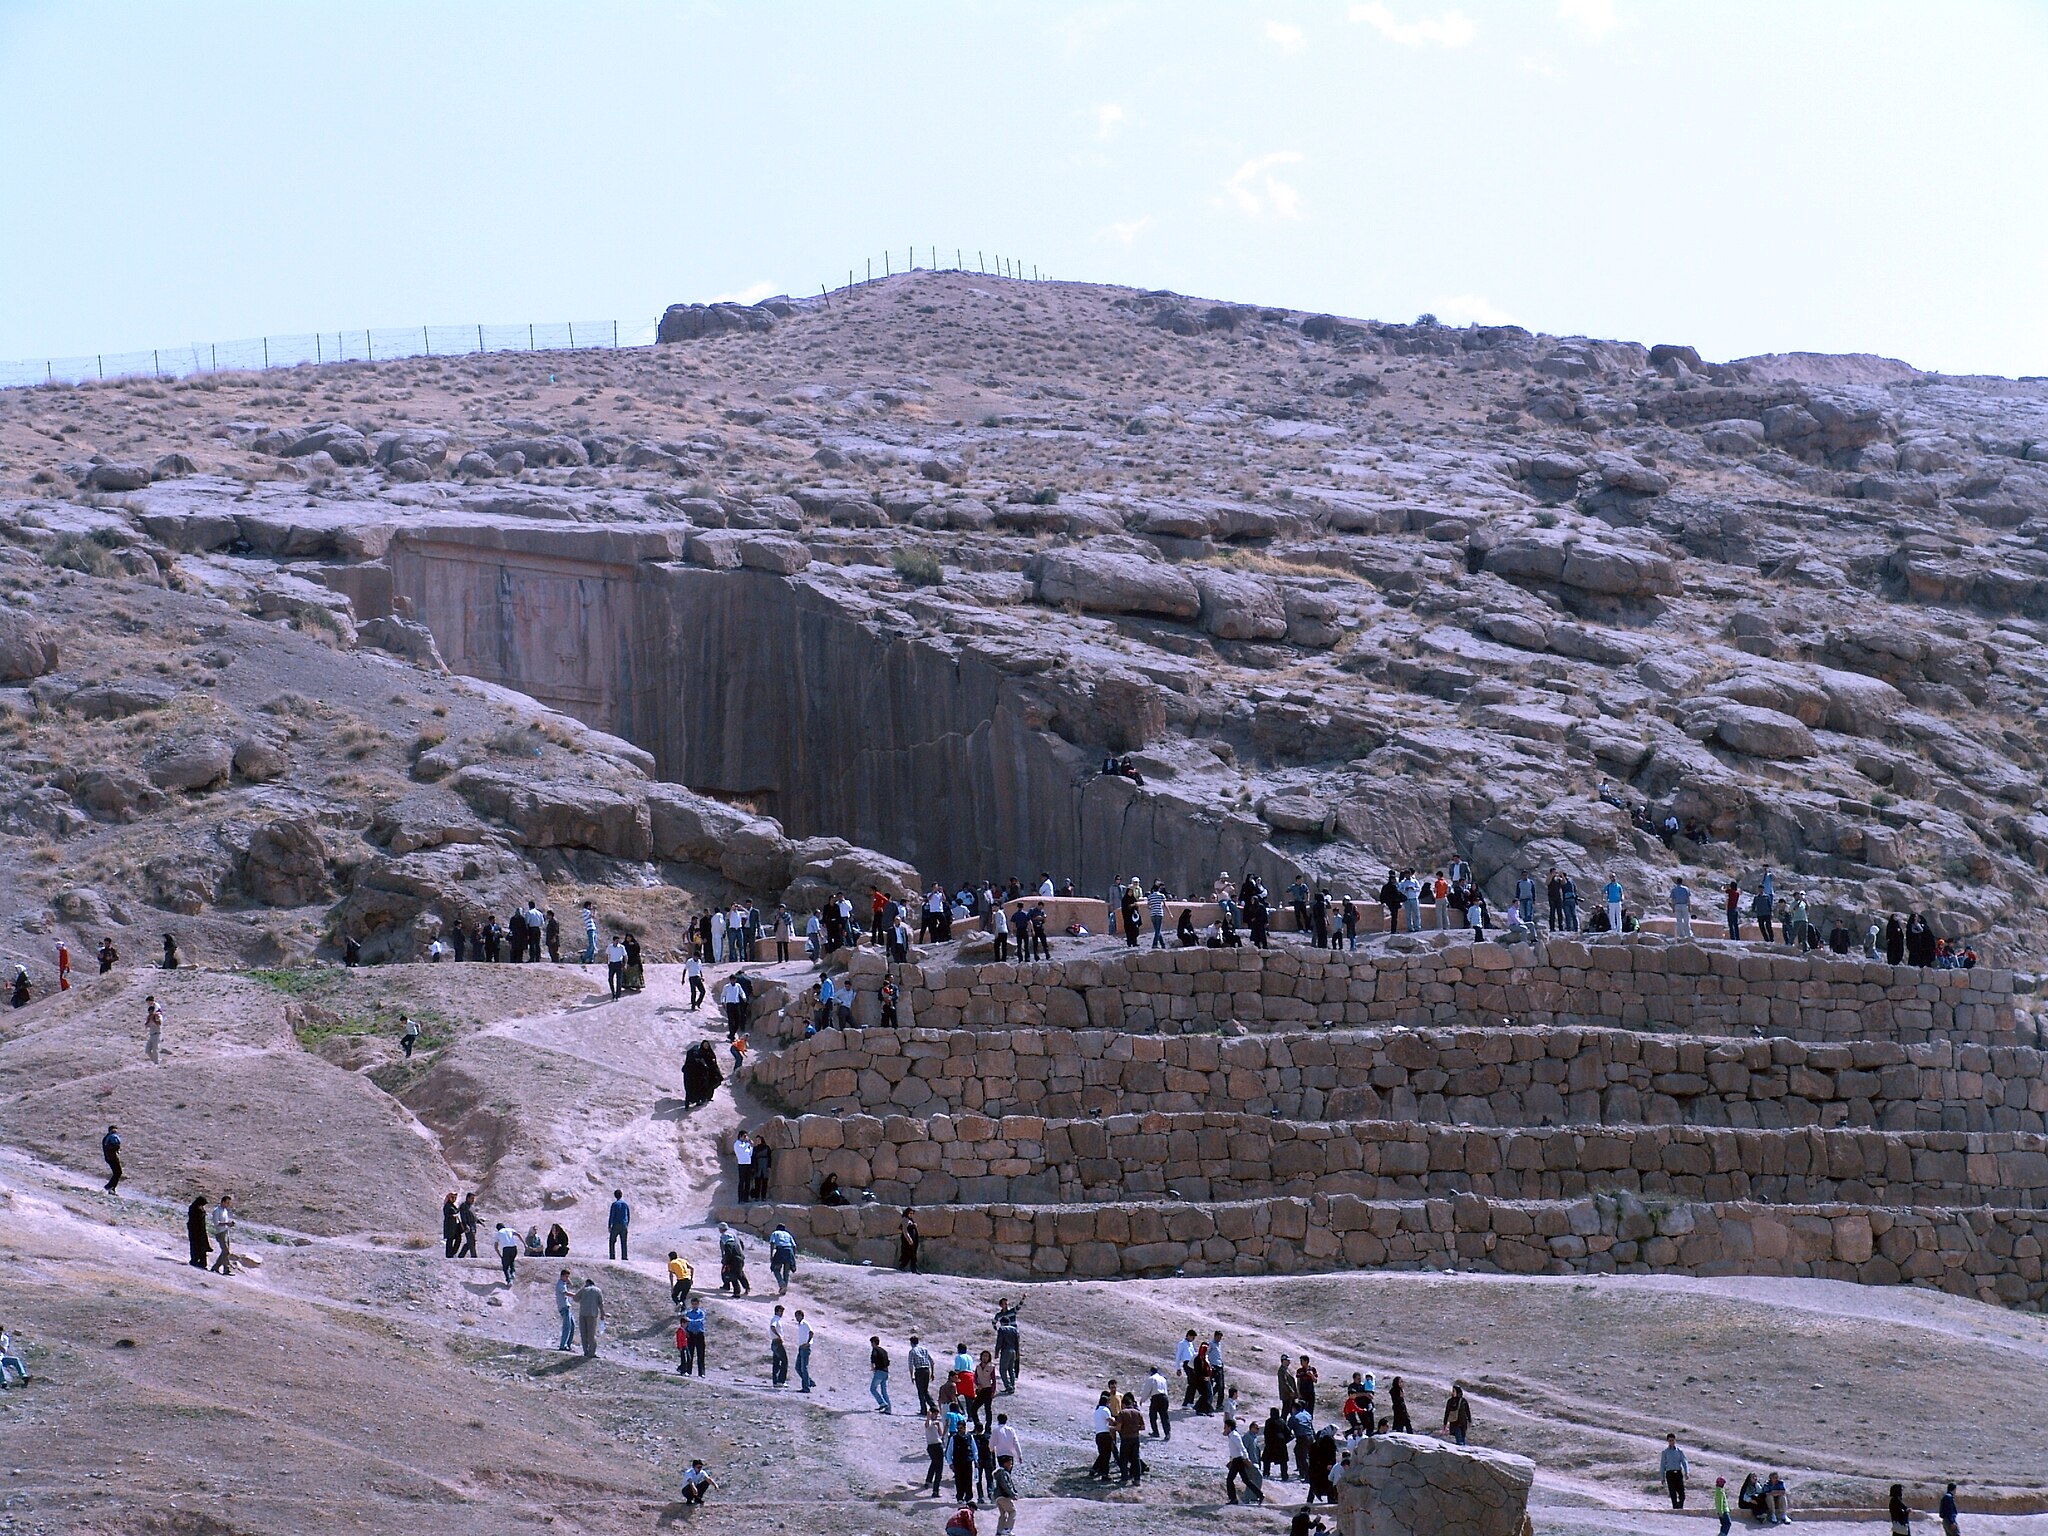
Title: Persepolis-Darafsh 1 (60)
Description: Persepolis
Date: 2008-03-20 10:10:42
Categories: GFDL, Taken with Sony DSC-F828, License migration redundant, Self-published work, Files with coordinates missing SDC location of creation, 2008 in Persepolis, Photos by Darafsh Kaviyani, Remote views of Artaxerxes III Tomb